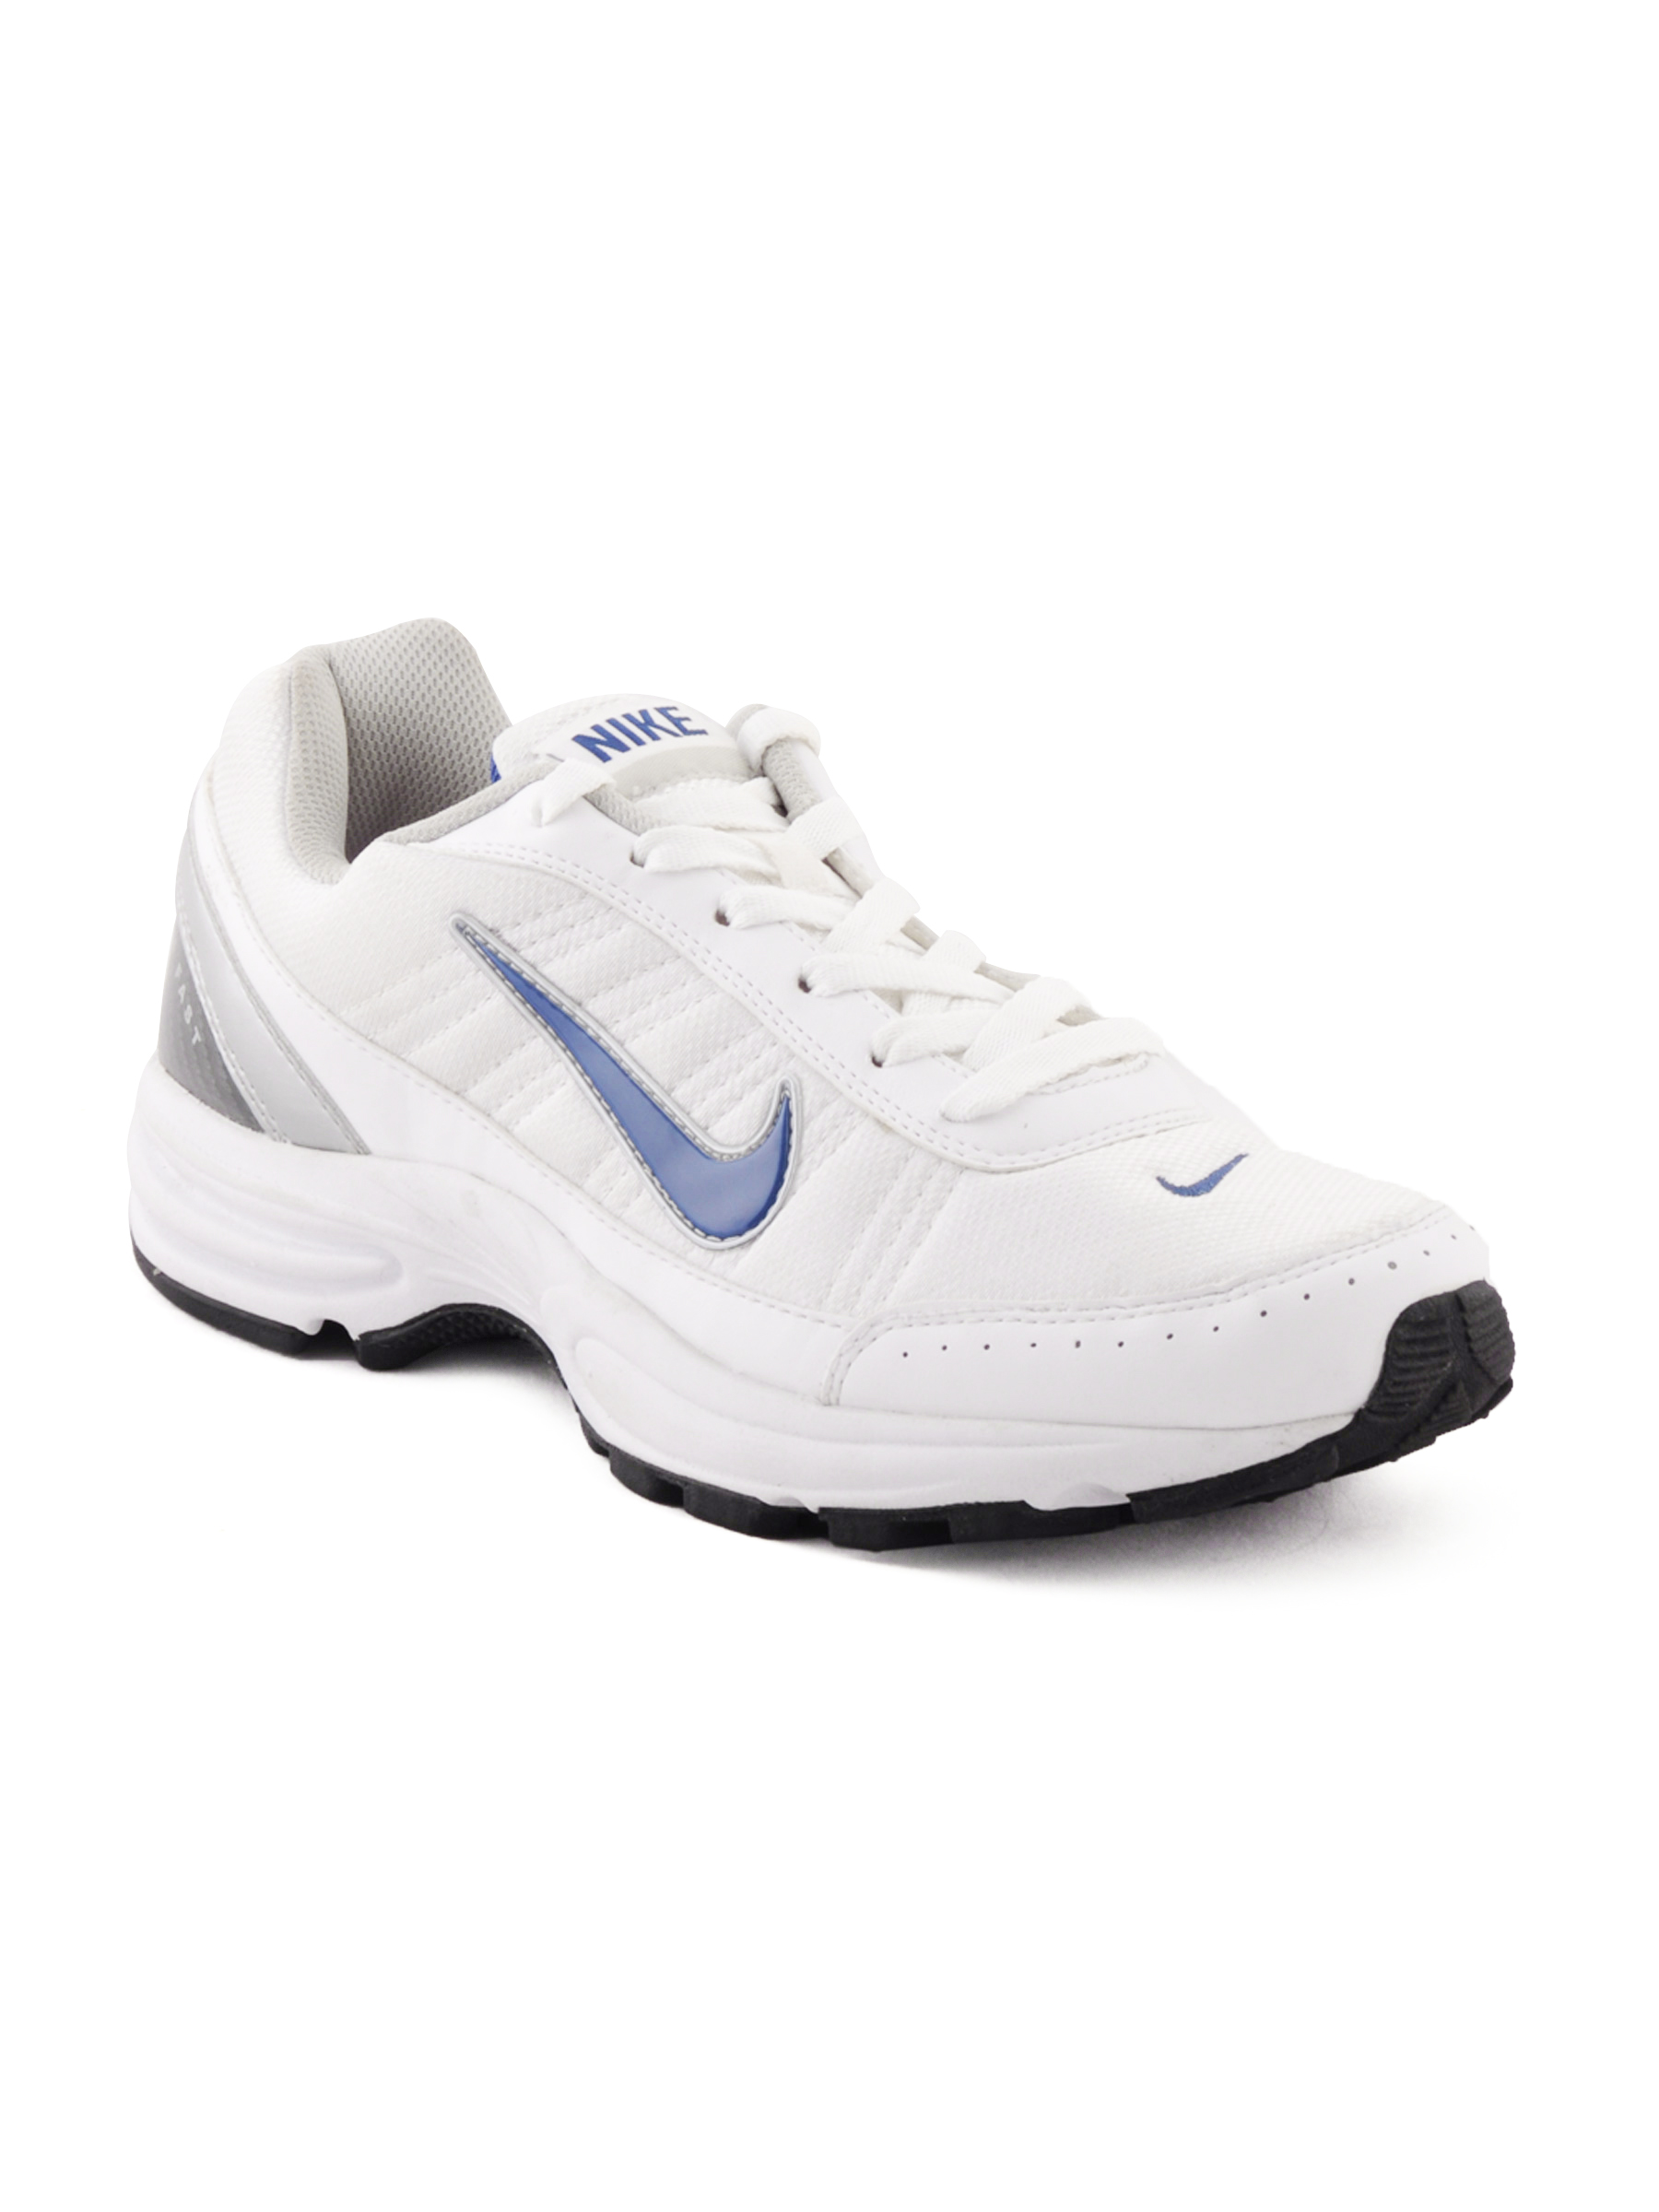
Nike Men Transform White Sports Shoes
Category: Footwear / Shoes / Sports Shoes
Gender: Men
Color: White
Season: Fall 2011
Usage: Sports